Finnmark

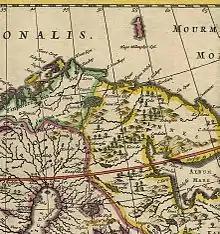
A Dutch map of Finnmark (1660), showing the border between Norway, Sweden and Russia.

Gjesvær in Nordkapp is mentioned in the Sagas (Heimskringla) as a northern harbor in the Viking Age, especially used by Vikings on the way to Bjarmaland (see Ottar from Hålogaland), and probably also for gathering food in the nearby seabird colony. Coastal areas of Finnmark were colonized by Norwegians beginning in the 10th century, and there are stories describing clashes with the Karelians. Border skirmishes between the Norwegians and Novgorodians continued until 1326, when the Treaty of Novgorod settled the issue.